Jesse Allen Kirk

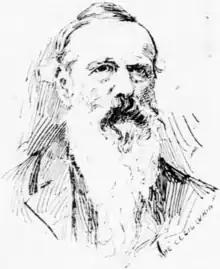
Sketch of Kirk in 1894 newspaper

Jesse Allen Kirk (June 22, 1822 – August 23, 1903) was an American politician from Maryland. He served as a member of the Maryland House of Delegates, representing Cecil County from 1865 to 1866.